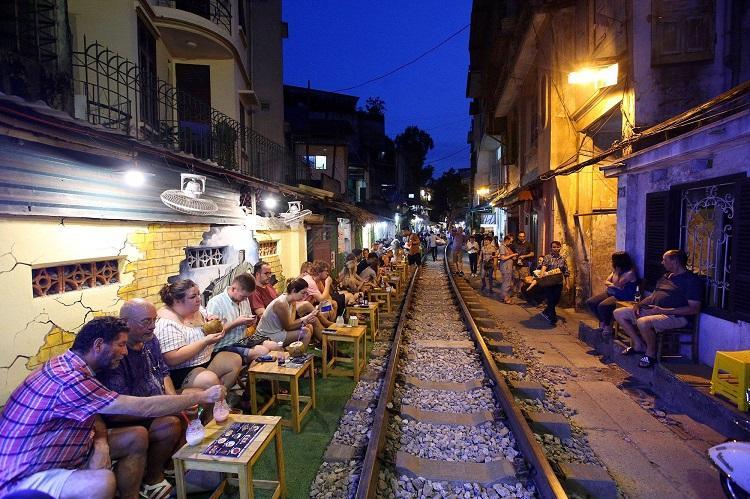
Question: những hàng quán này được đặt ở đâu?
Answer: hai bên đường sắt